Vale of Pewsey hoards

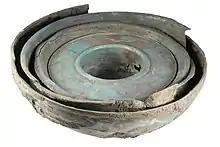
The hoard of vessels discovered in 2017

A hoard consisting of a bowl strainer, two basins and a bowl was found at Wilcot in 2017. It has been designated by the Portable Antiquities Scheme as WILT-047110.